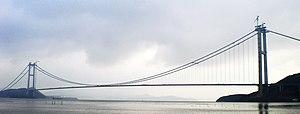
L'île Cezi est une île de l'archipel de Zhoushan dans le nord-est de la province chinoise du Zhejiang.
L'île de Jintang est une île de l'archipel de Zhoushan dans le nord-est de la province chinoise du Zhejiang. Sa population est de 41 700 individus.
Le pont de Xihoumen est un pont suspendu construit sur l'archipel de Zhoushan, le plus grand groupe d'îles au large de la Chine. C'est le deuxième pont suspendu le plus grand au monde, derrière le pont du détroit d'Akashi au Japon, et d'une manière générale, le deuxième plus grand pont, toutes catégories confondues.